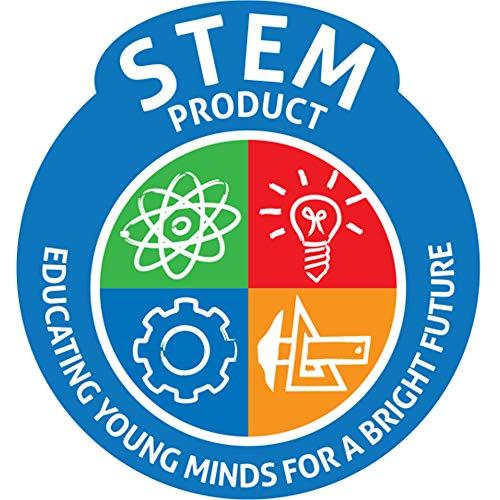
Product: The Learning Journey Techno Gears Marble Mania STEM Construction Set – Zoomerang Marble Run (80+ pieces) – Award Winning Learning Toys & Gifts for Boys & Girls Ages 6 Years and Up
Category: Toys & Games | Building Toys | Marble Runs
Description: Techno Gears products are all interchangeable which provides added play value and endless building possibilities These marble run construction sets are perfect for BOYS and GIRLS ages 6 years and up.
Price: $55.99
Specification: ProductDimensions:18x8x15inches|ItemWeight:1.95pounds|ShippingWeight:1.95pounds(Viewshippingratesandpolicies)|DomesticShipping:ItemcanbeshippedwithinU.S.|InternationalShipping:ThisitemcanbeshippedtoselectcountriesoutsideoftheU.S.LearnMore|ASIN:B00TXNJ45M|Itemmodelnumber:455227|Manufacturerrecommendedage:6-15years